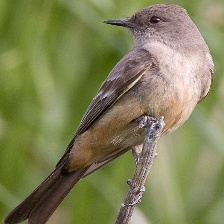
Species: SAYS PHOEBE
Scientific name: SAYORNIS SAYA